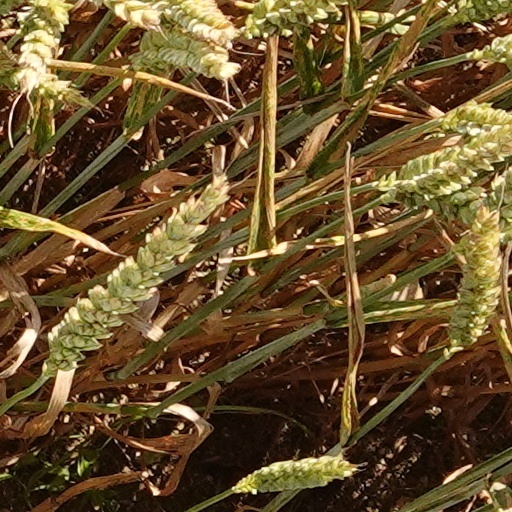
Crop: wheat